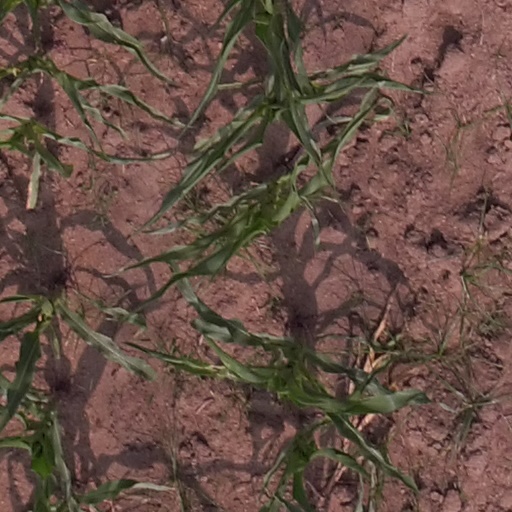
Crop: maize; corn